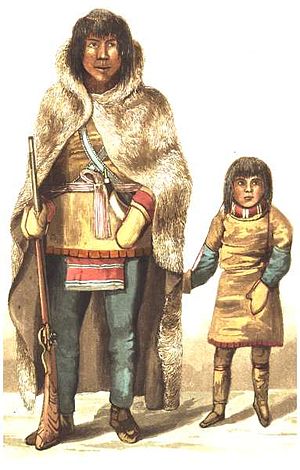
Coppermine-ekspeditionen 1819–1822 / Rejsen frem til Coppermine-floden
Høvding Akaitcho og søn.
Coppermine-ekspeditionen 1819-1822 var et forsøg på at udforske nordkysten af Canada. Den blev ledet af løjtnant John Franklin, men forfaldt til drab og sandsynligvis kannibalisme på grund af dårlig planlægning og for lidt mad. Elleve af de tyve ekspeditionsmedlemmer omkom. Franklin måtte spise sine støvler for at overleve, men blev modtaget som en helt, da han vendte hjem til England.